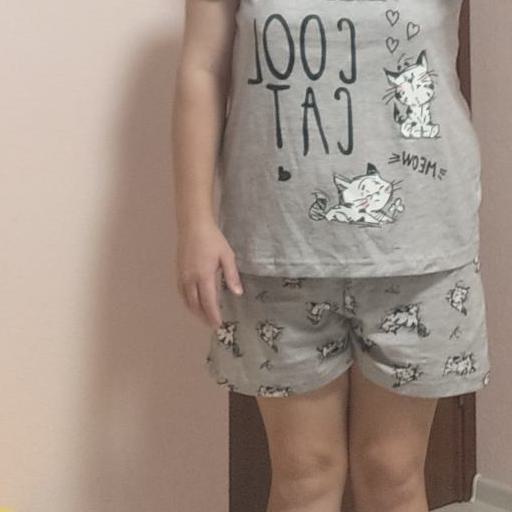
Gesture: no_gesture